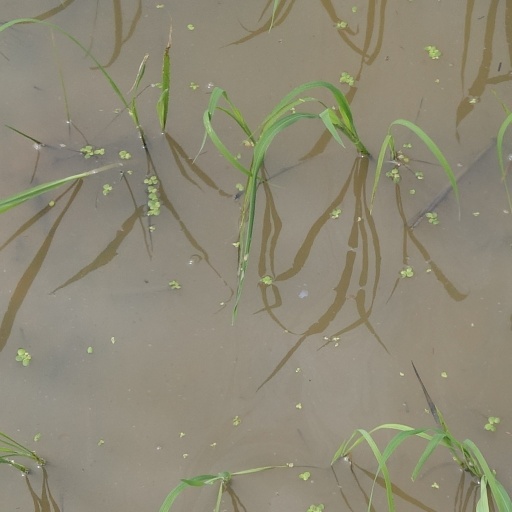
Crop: rice